United Kingdom–Ireland natural gas interconnectors

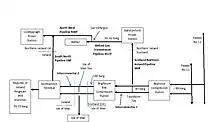
Gas interconnectors 1

The earliest interconnector (designated Interconnector No.1) was commissioned in 1991. The NTS take-off point is from the No. 11 and No. 12 Feeders at the Beattock Compressor Station north of Moffat, Scotland. From the take-off point gas is routed to a compressor station where the gas pressure is raised to 85 bars (1200 psi). A 36-inch diameter buried overland pipeline transports the gas to Brighouse Bay on the coast. The Brighouse compressor station raises the gas pressure to 140 bars (2000 psi). Gas is routed through a 24-inch diameter, 162 km (100 mile) long subsea pipeline to Gormanston, Co. Meath, Ireland where controls feed gas into the Irish gas distribution system.